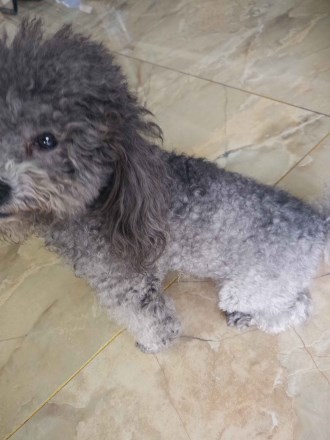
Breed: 7449-n000128-teddy